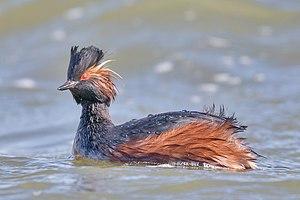
Le Grèbe à cou noir est une espèce d'oiseau de la famille des podicipédidés. C'est le plus sociable de tous les grèbes, mais aussi celui dont la population mondiale est la plus nombreuse.
Le parc naturel régional de la Brenne est un parc naturel régional français, qui est situé dans le département de l'Indre, en région Centre-Val de Loire.